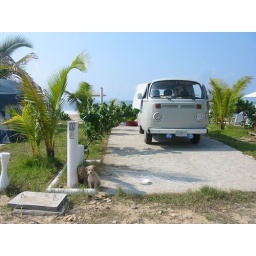
Here we stayred with our little puppies in a tent near the pacific ocean